Pablo Hernández (footballer, born 1986)

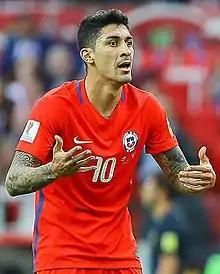
Hernández with Chile at the 2017 FIFA Confederations Cup

Pedro Pablo Hernández (born 24 October 1986) is a former professional footballer who played as a midfielder. Born in Argentina, he represented the Chile national team.